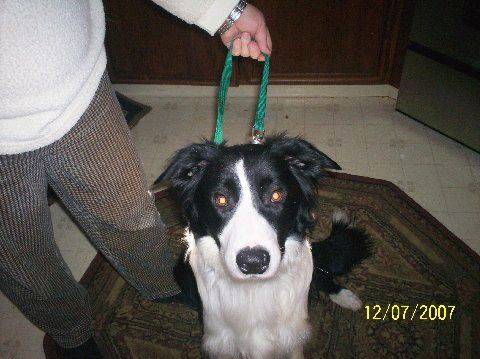
Label: dog